Gun Monkeys

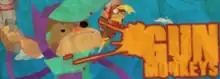

Gun Monkeys is a side-scrolling multiplayer shooter video game developed and published by Size Five Games. It was released on June 28, 2013 for Windows and OS X on the Steam platform. It was later removed for sale from Steam.